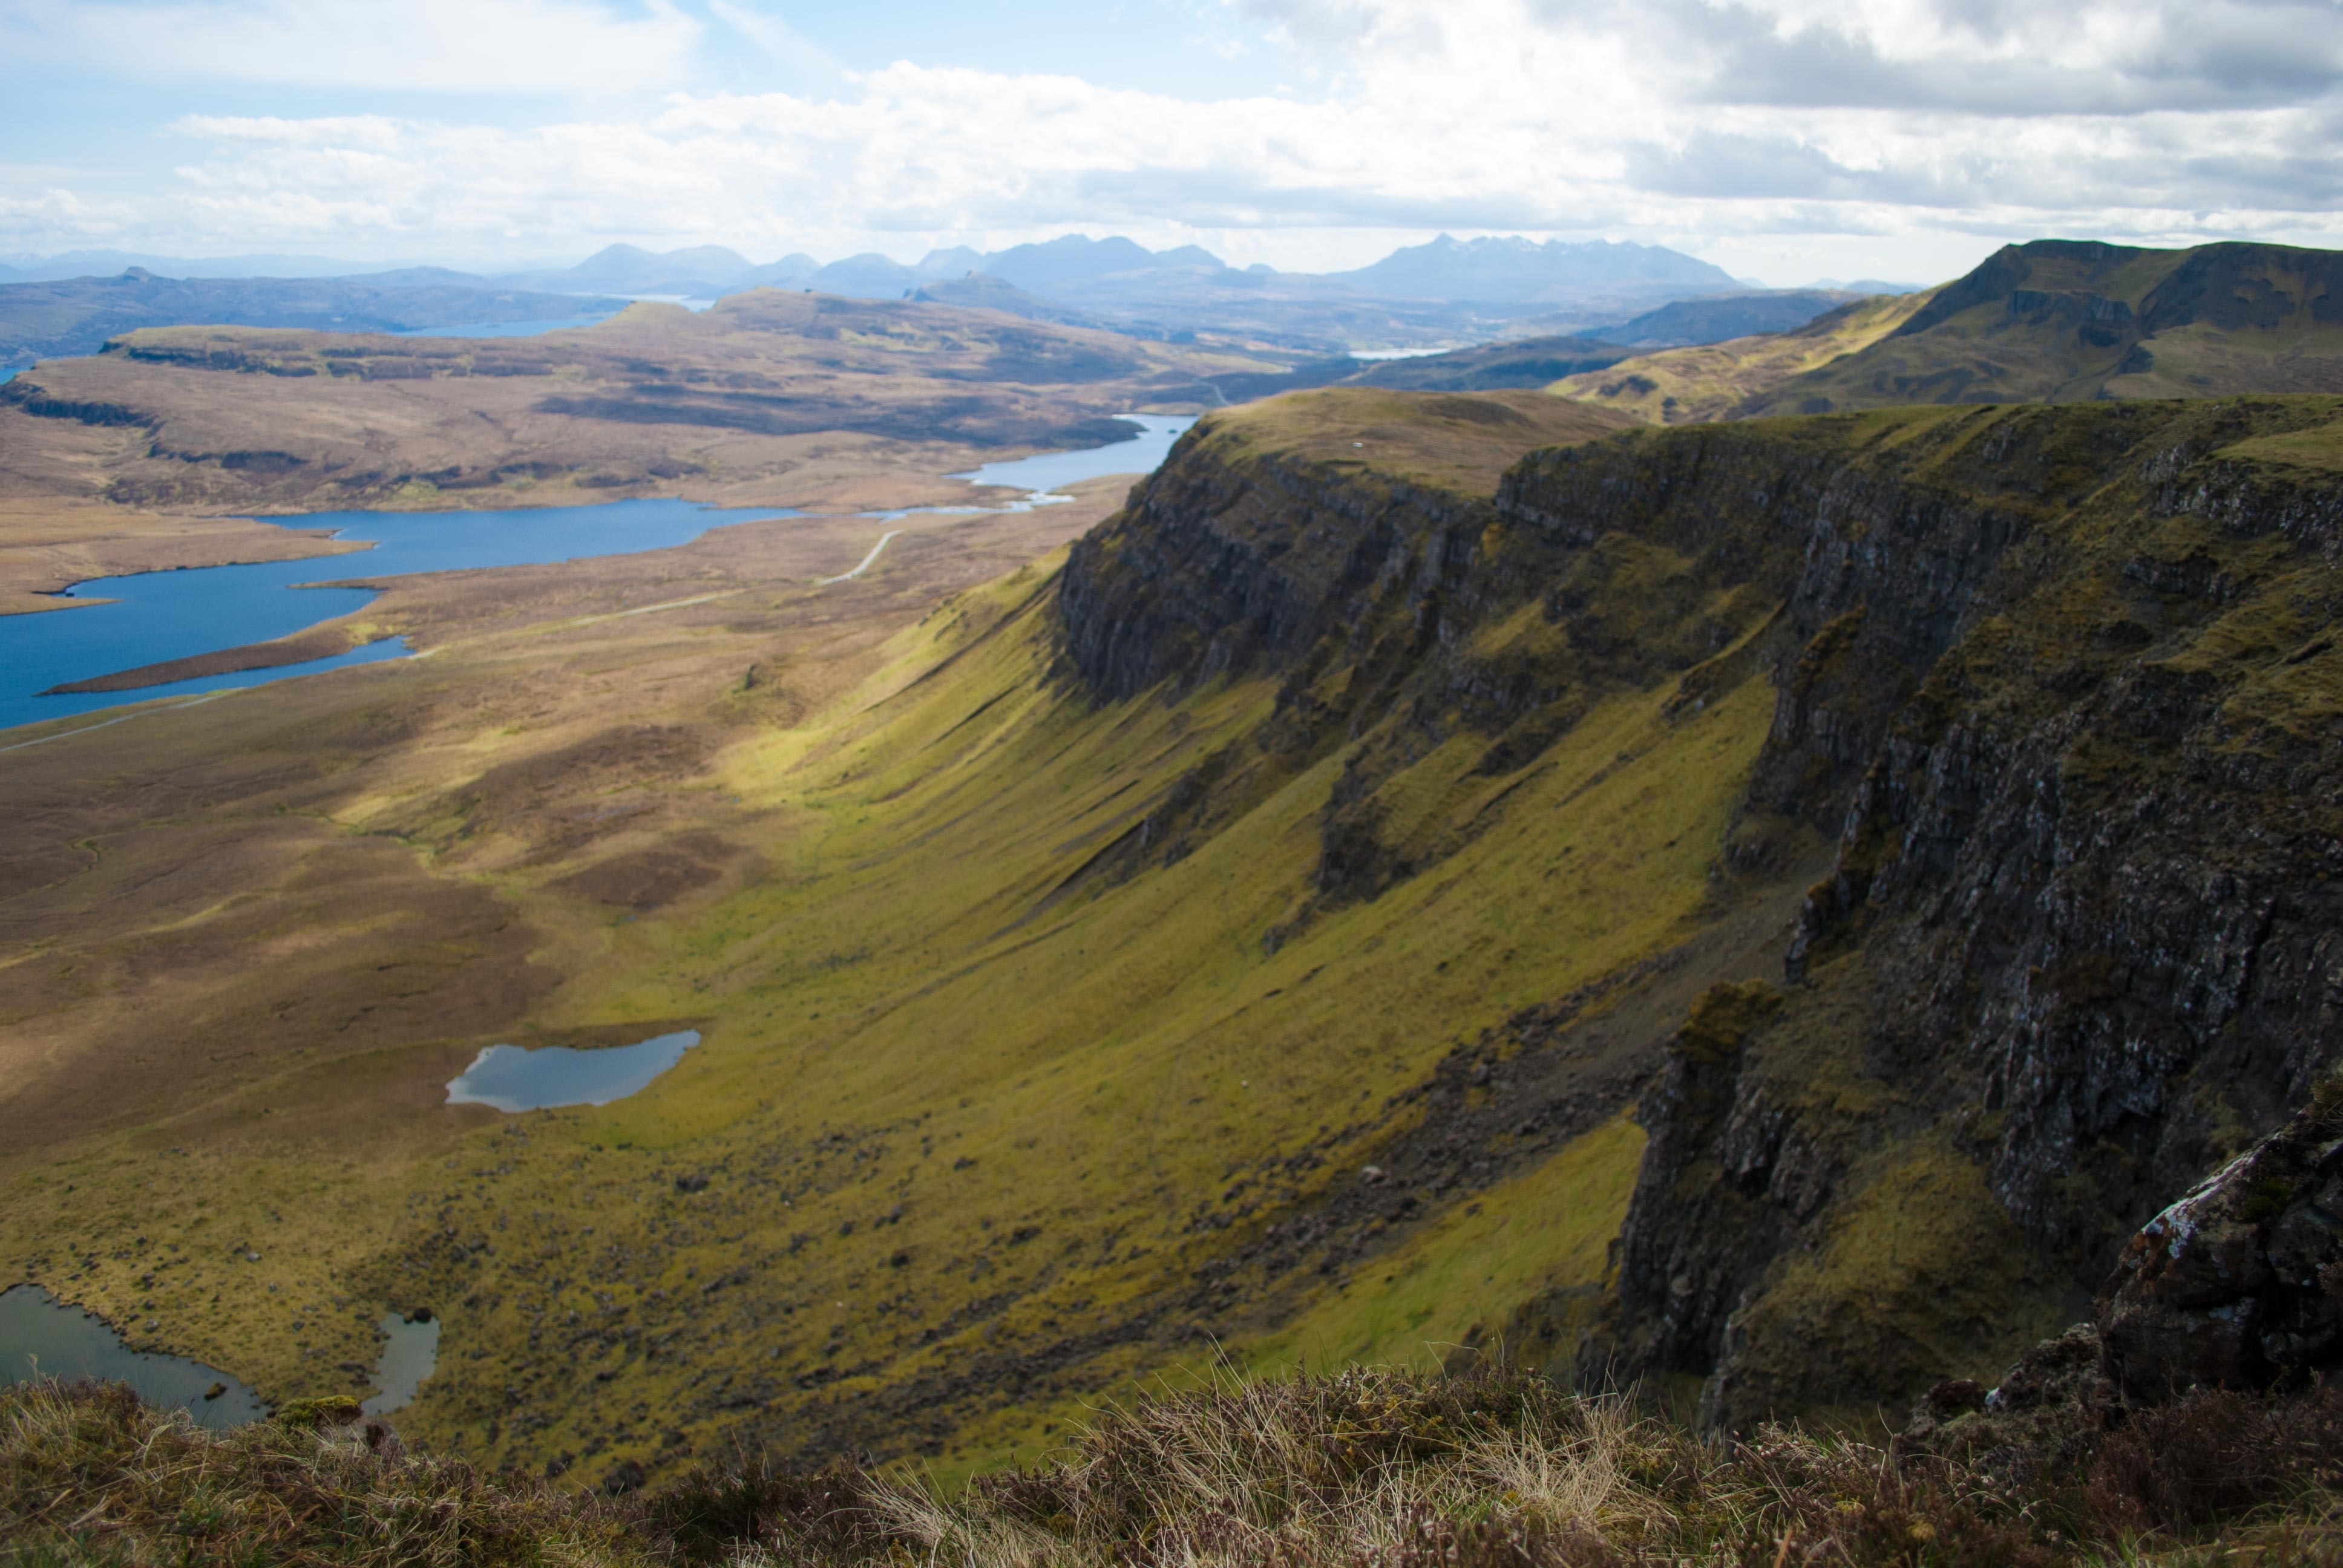
landscape, nature, wilderness, walking, mountain, trail, countryside, hill, lake, adventure, valley, mountain range, summer, rural, scenery, island, reservoir, highland, terrain, ridge, plain, summit, geology, isle, plateau, scotland, scottish, fell, loch, ecosystem, highlands, skye, hebrides, landform, mountain pass, isle of skye, geographical feature, mountainous landforms